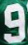
Number: 9